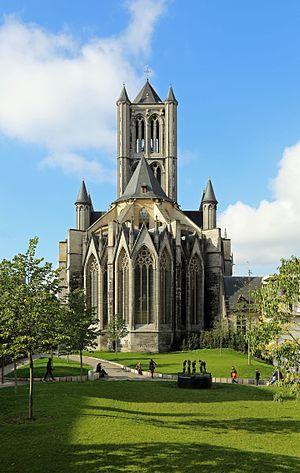
Gand (Belgique)
L'église Saint-Nicolas est un des plus anciens et des plus imposants édifices de la ville de Gand en Belgique. Commencée au début du XIIIᵉ siècle pour remplacer une ancienne église romane, la construction a duré tout le siècle dans le style architectural particulier gothique scaldien.